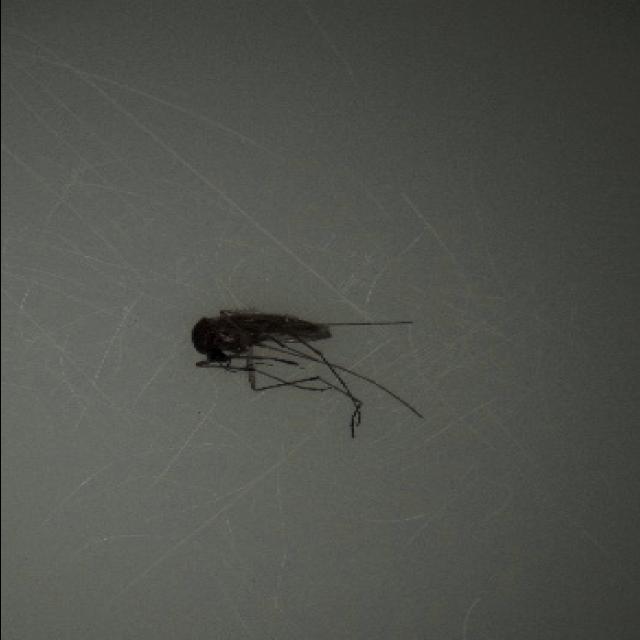
Species: culex_tritaeniorhynchus